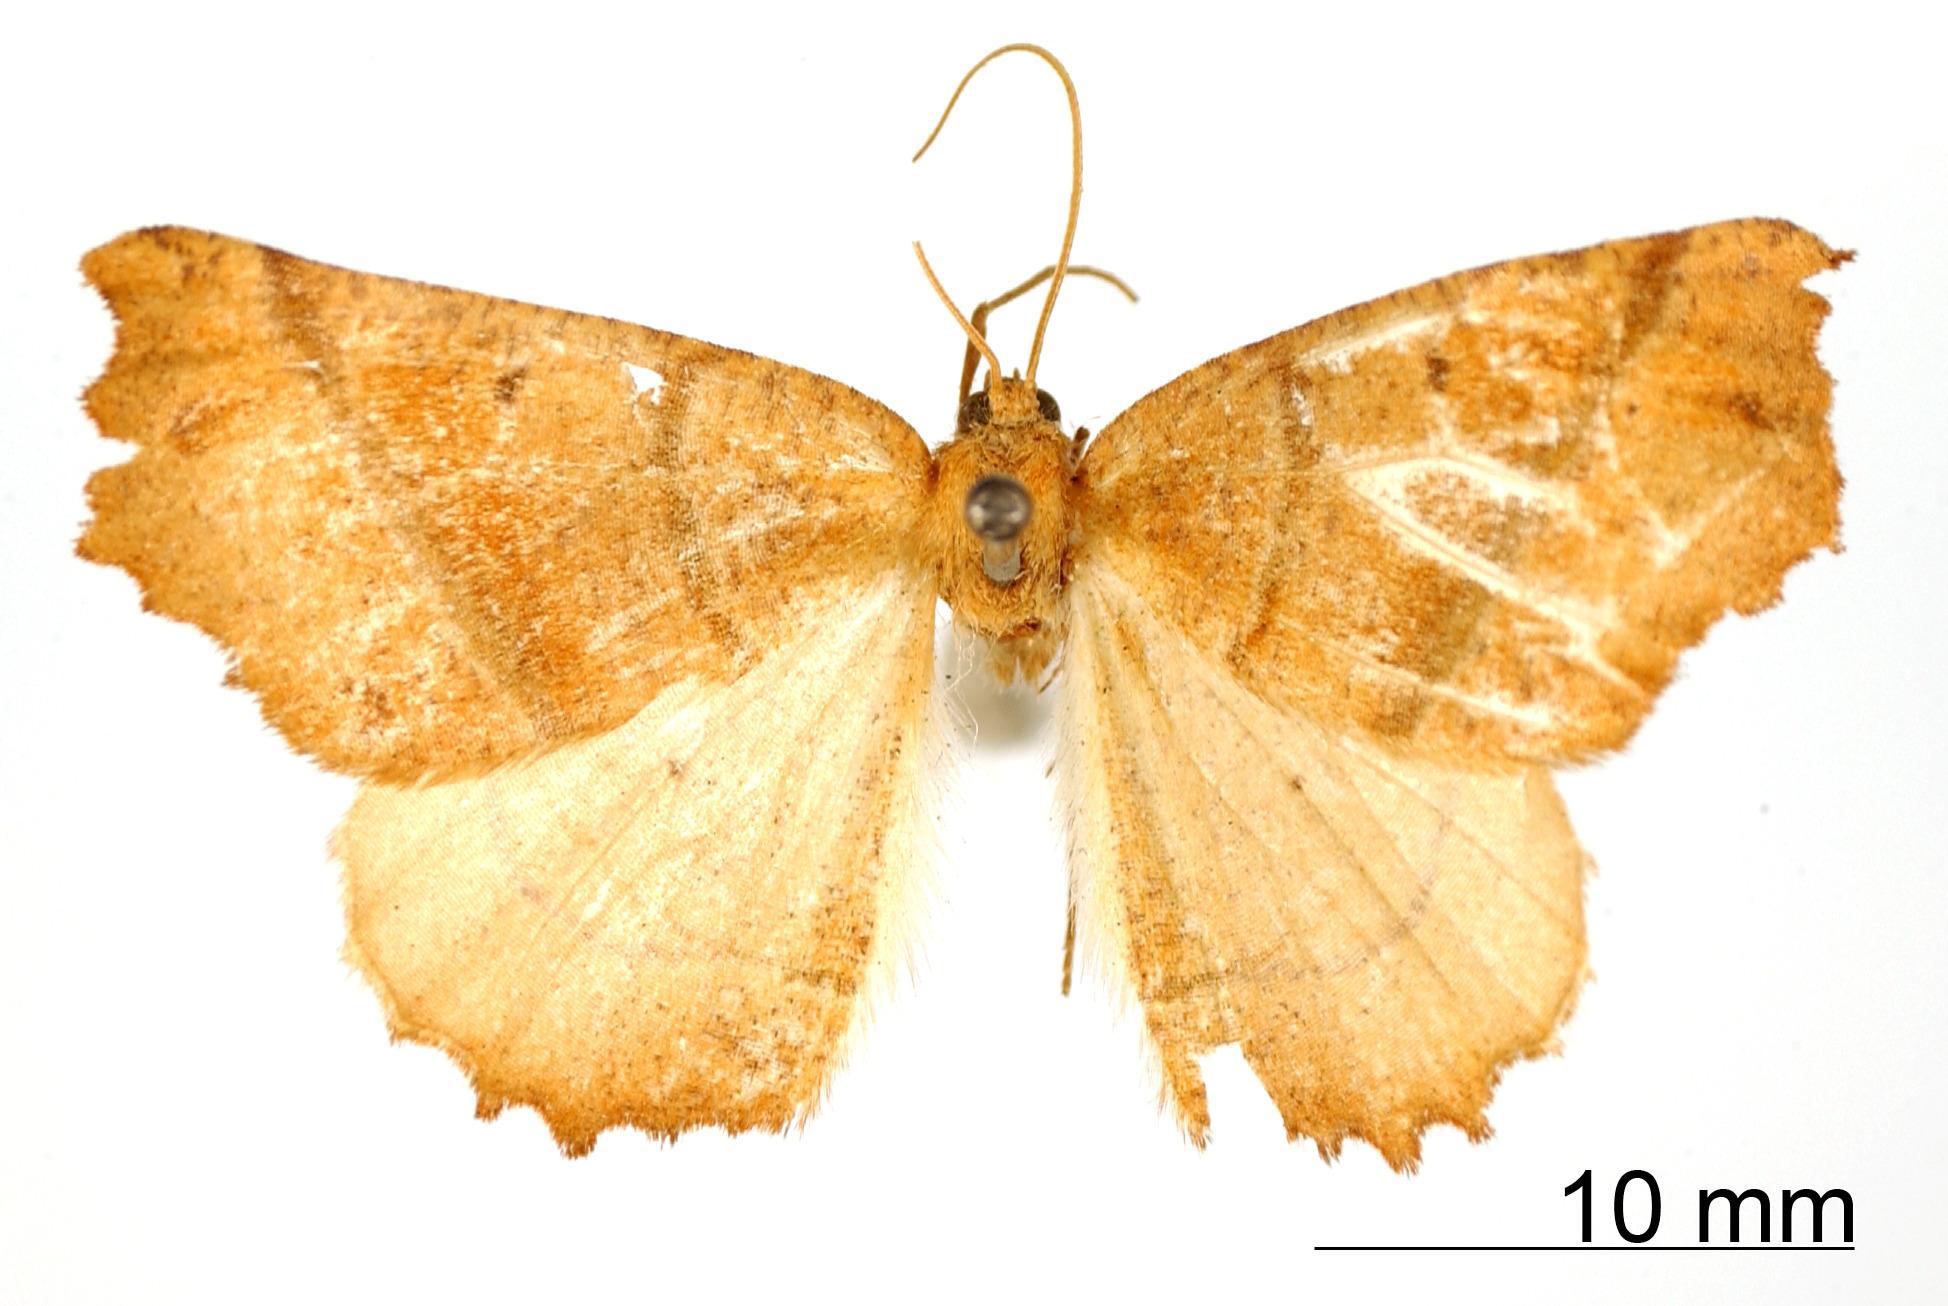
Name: Dectochilus tincta
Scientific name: Dectochilus tincta Warren, 1906
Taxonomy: Animalia, Arthropoda, Insecta, Lepidoptera, Geometridae, Ennominae
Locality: Vera Cruz, Mexico, Mexico